C9orf25

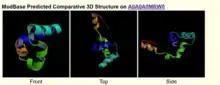
Secondary structure of the FAM219A gene

The secondary structure of the gene is predicted to have two stretches of alpha helices and one beta strand. The majority of the secondary structure of gene is random coils.